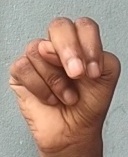
ASL sign: N